William Brantley Aycock

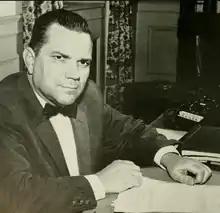

William Brantley Aycock (October 24, 1915 – June 20, 2015) was an American educator who served as chancellor of the University of North Carolina at Chapel Hill from 1957 until 1964 and was the retired Kenan Professor of Law at the UNC School of Law. He was born in Lucama, North Carolina in 1915.